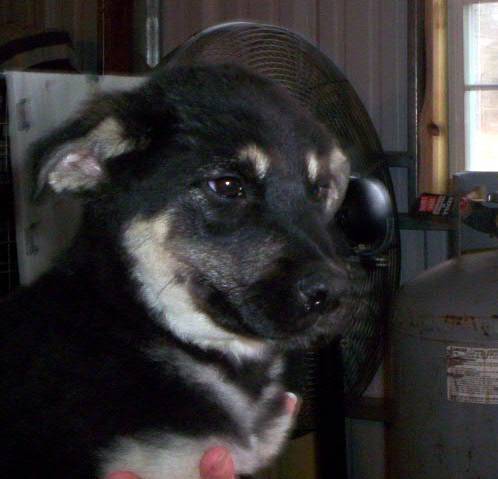
Label: dog